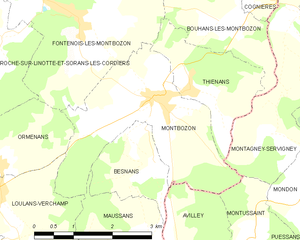
Carte des communes françaises